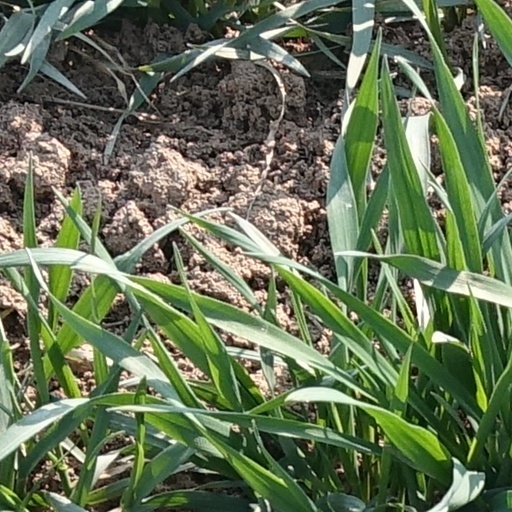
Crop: wheat